M7 (Istanbul Metro)

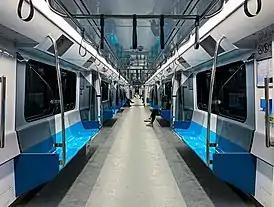
M7 train interior

The M7, officially referred to as the M7 Yıldız–Mahmutbey metro line is a rapid transit line of the Istanbul Metro system on the European part of Istanbul, Turkey. It is colored light pink on the maps and route signs. It is the first driverless rapid transit line of the European side of Istanbul.